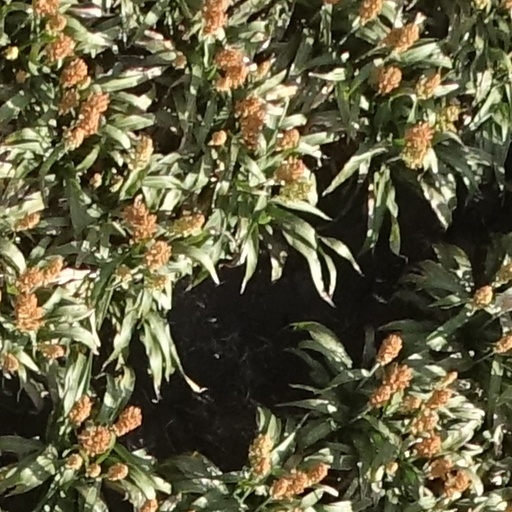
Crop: sorghum